Cultist Simulator

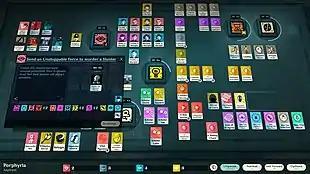
Screenshot towards the latter stages of the game

"Cultist Simulator" is a narrative-driven simulation game that has the player take on the role of a citizen in one of several 1920s European capitals, chiefly one resembling London. The player's actions may lead to their creating an illegal cult in pursuit of semi-divinity for themselves or others. The game's mechanics are presented as a combination of playing cards and timed "verb" boxes/action buttons in which the cards are placed. Cards can represent human and nonhuman NPCs, attributes such as health, passion or reason, language proficiencies, occult books and scraps of lore, rituals, day jobs, influences obtained from dream, obsessions, cities, excavation sites, magical tools and ingredients, currencies, etc. Player choices involve combining these cards within different "verb" boxes with varying, complex outputs. The player drops cards into verbs which may respond by demanding more cards if not directly pulling them from the table, both before and after the player commits the inserted cards starting a timer for when output cards can be collected. The initial, default "Aspirant" character begins with only a "Work" verb and two cards: a menial job and the health needed to work one shift of it. After the timer the player collects a temporarily exhausted Health card, the job, and cards representing some funds.